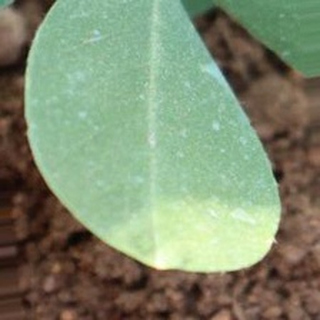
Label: healthy_groundnut